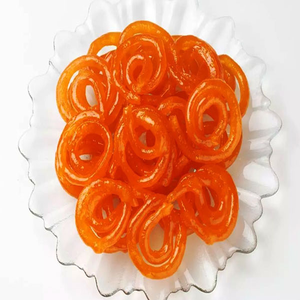
Dish: jalebi